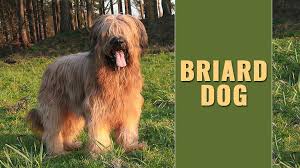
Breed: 230-n000041-briard